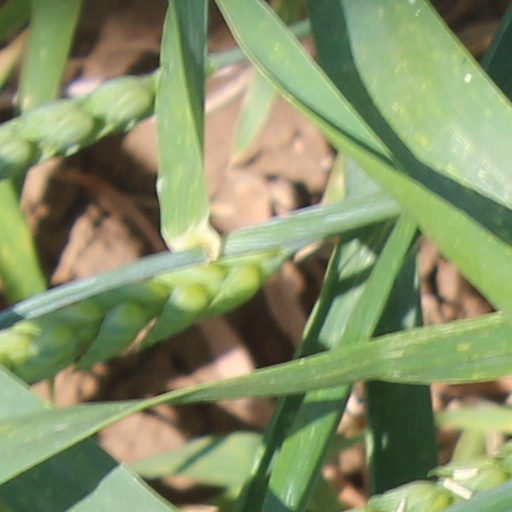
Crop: wheat